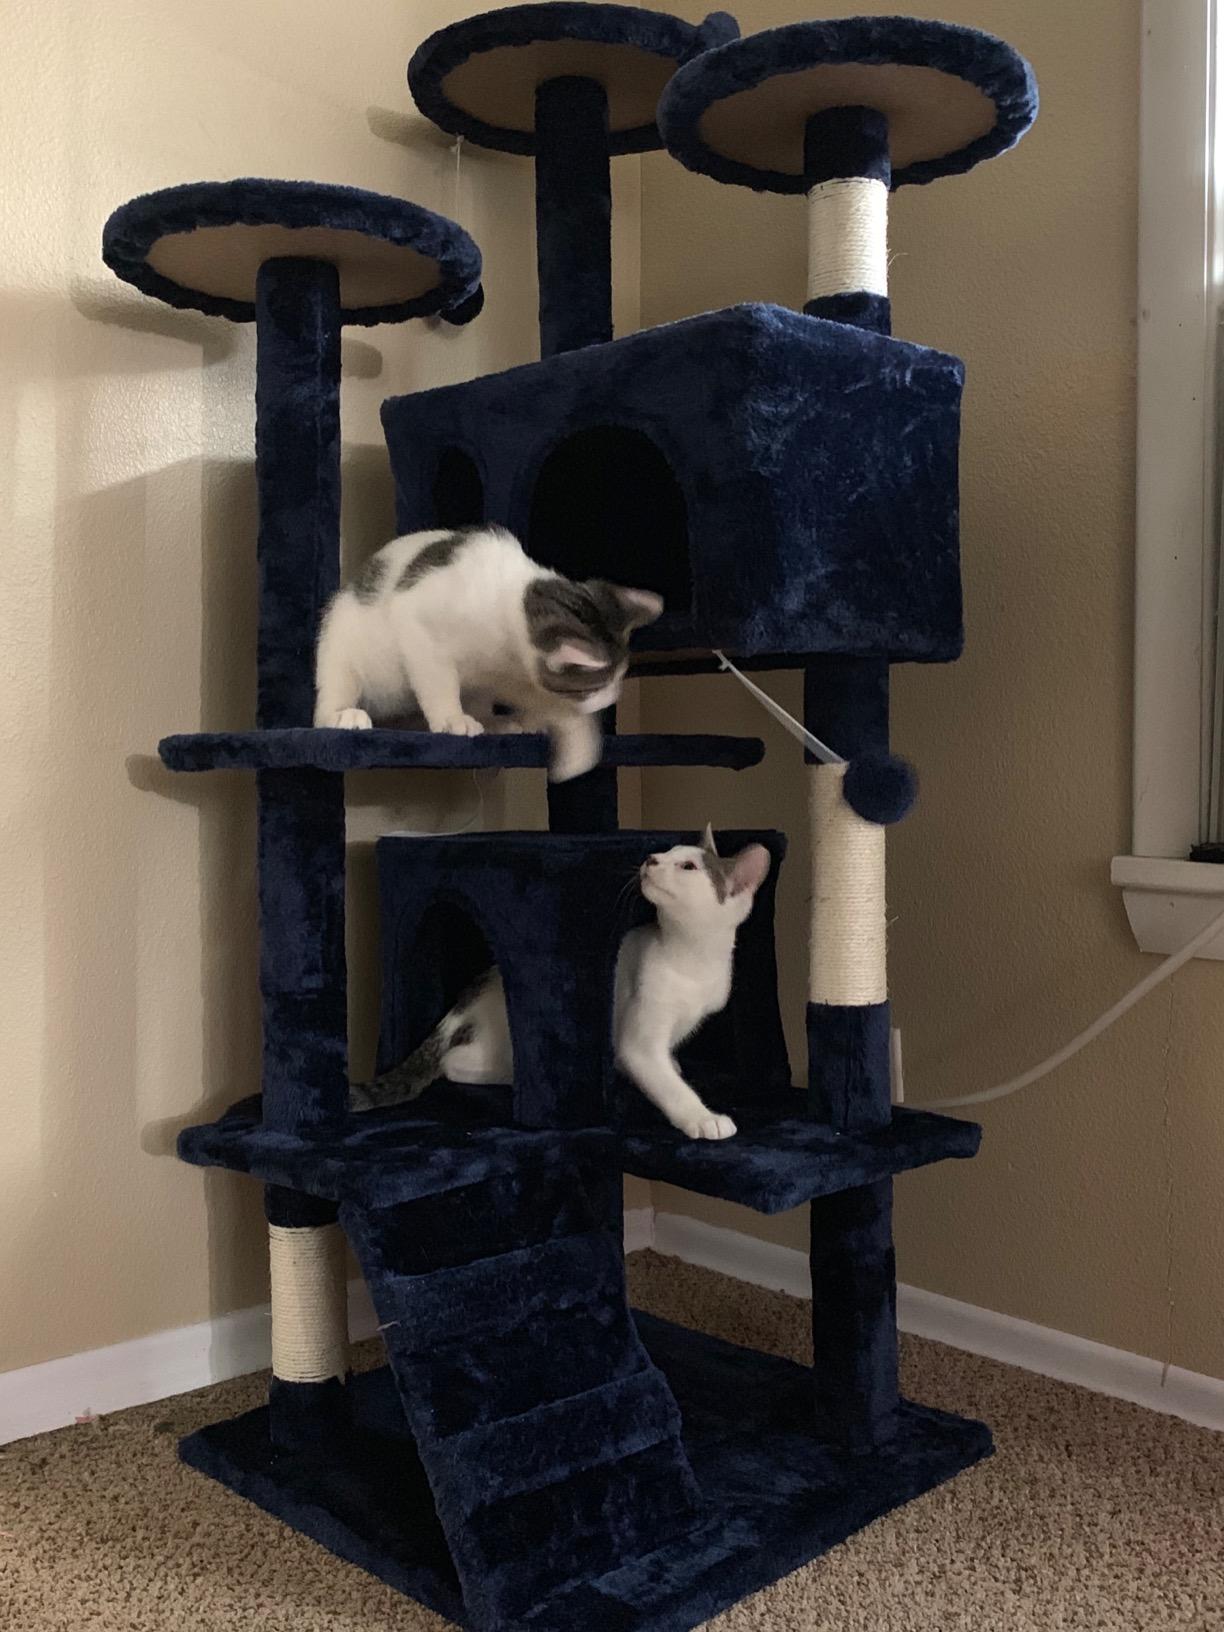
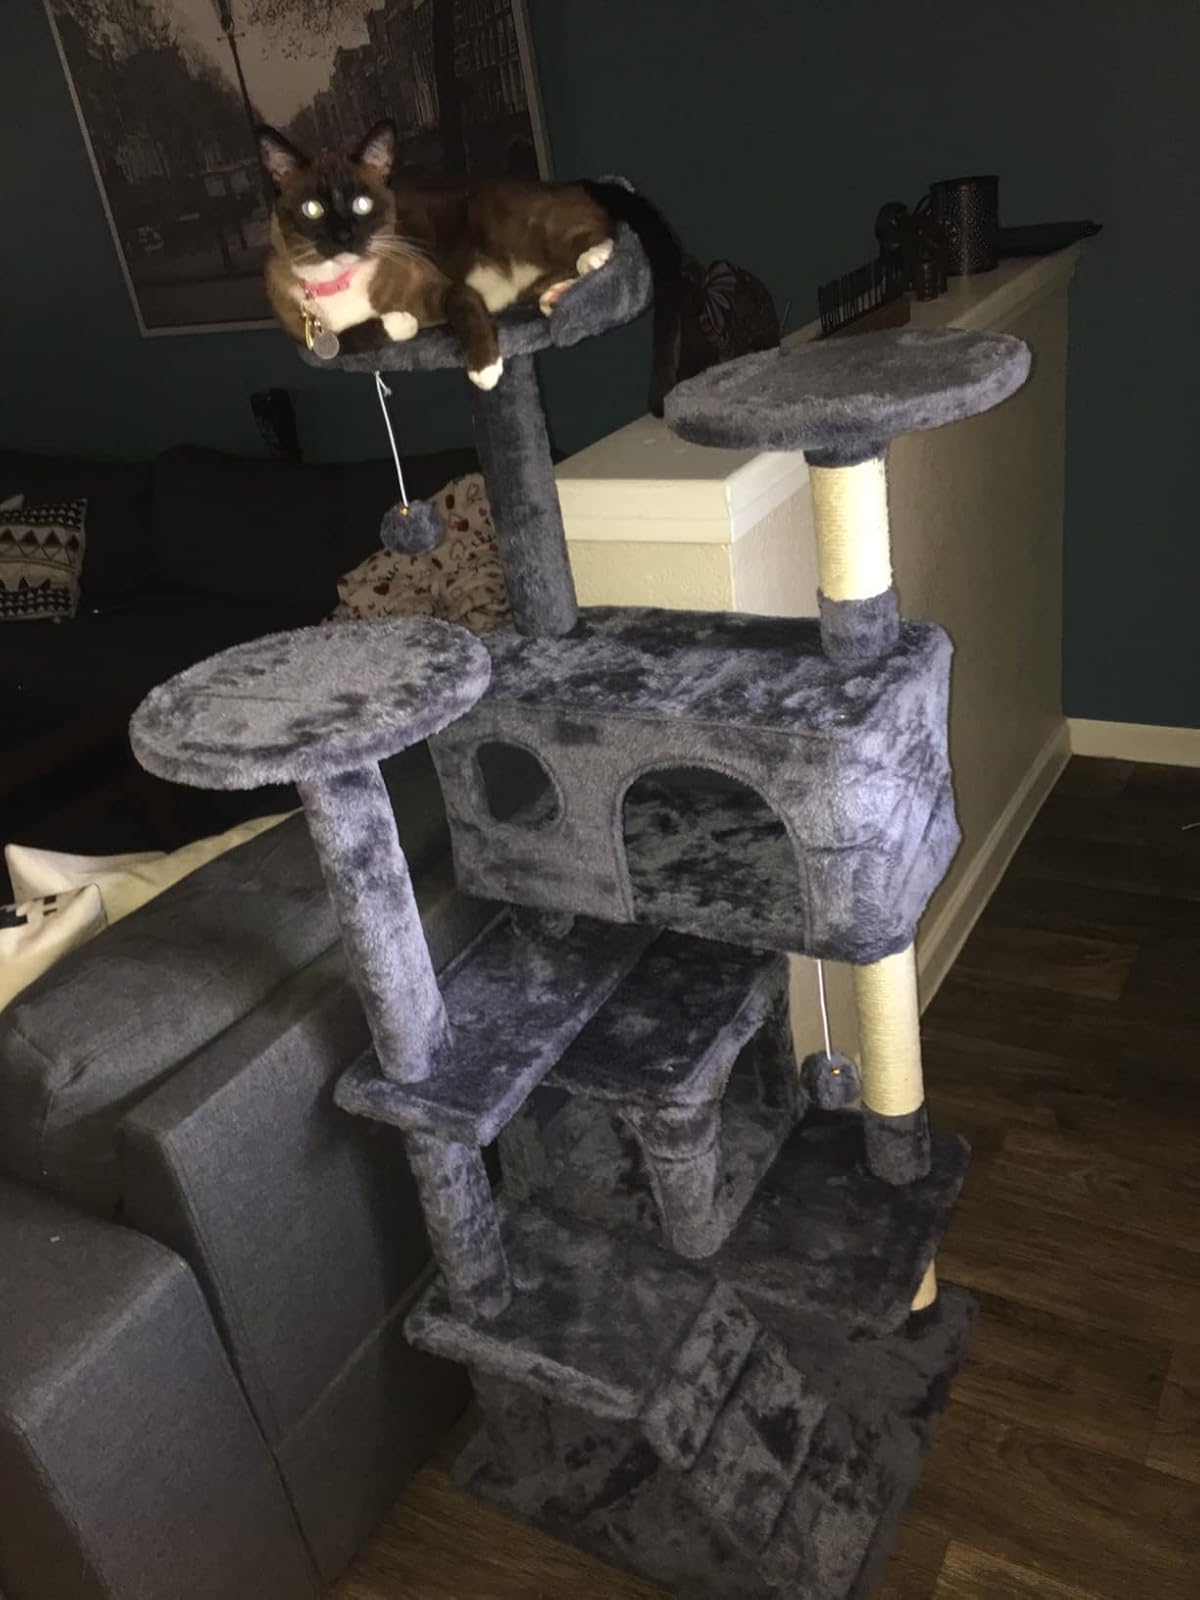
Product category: items_cat tree
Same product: no